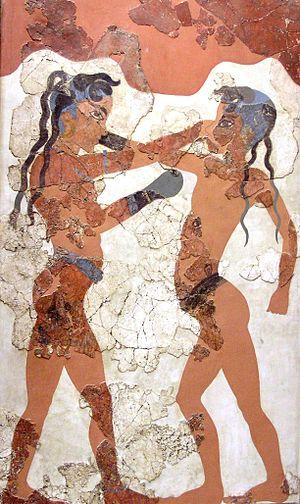
Fresque des enfants boxeurs. La fresque dépeint deux enfants nus portant une ceinture et des gants de boxe. Leur tête est rasée sauf pour deux longues mèches derrière, et deux plus courtes sur le front. Leur peau foncée indique leur sexe. Le garçon de gauche est le plus réservé des deux et porte des bijoux (bracelets, collier) qui indiquent un statut social plus élevé. Œuvre du même artiste que la fresque des Antilopes. Pièce B1, édifice B à Akrotiri.
La fresque des antilopes est une peinture murale qui ornait le mur ouest de la salle B1 du bâtiment B de la colonie préhistorique d'Akrotiri, sur l'île de Théra. La fresque mesure 2,75 mètres de haut sur 2 mètres de large. Des antilopes ont également été peintes à l'est et sur le mur nord, tandis que sur le mur sud de la même pièce se trouvait la fresque des boxeurs.
La fresque des boxeurs ou fresque du pugilat est une peinture murale qui ornait le mur sud de la salle B1 du bâtiment B de la colonie préhistorique d'Akrotiri, sur l'île de Théra. La fresque mesure 2,75 m de haut sur 0,94 m de large. Sur le mur ouest de la même pièce se trouvait la fresque des antilopes.
La fresque de la procession nautique d’Akrotiri est une frise peinte de près de quatre mètres de long, découverte en 1972 lors des fouilles du site archéologique d’Akrotiri, sur l’île de Santorin, dans les Cyclades. La fresque, reconstituée à partir de fragments, est conservée au musée national archéologique d'Athènes, mais n'est pas accessible au public. Elle s'est trouvée protégée de l'humidité par l'épaisse couche de cendres de l'éruption minoenne du volcan de Théra au XVIIᵉ ou XVIᵉ siècle av. J.-C. Les fouilles se sont déroulées sous la direction de Spyridon Marinatos, jusqu'à sa mort, en 1974.